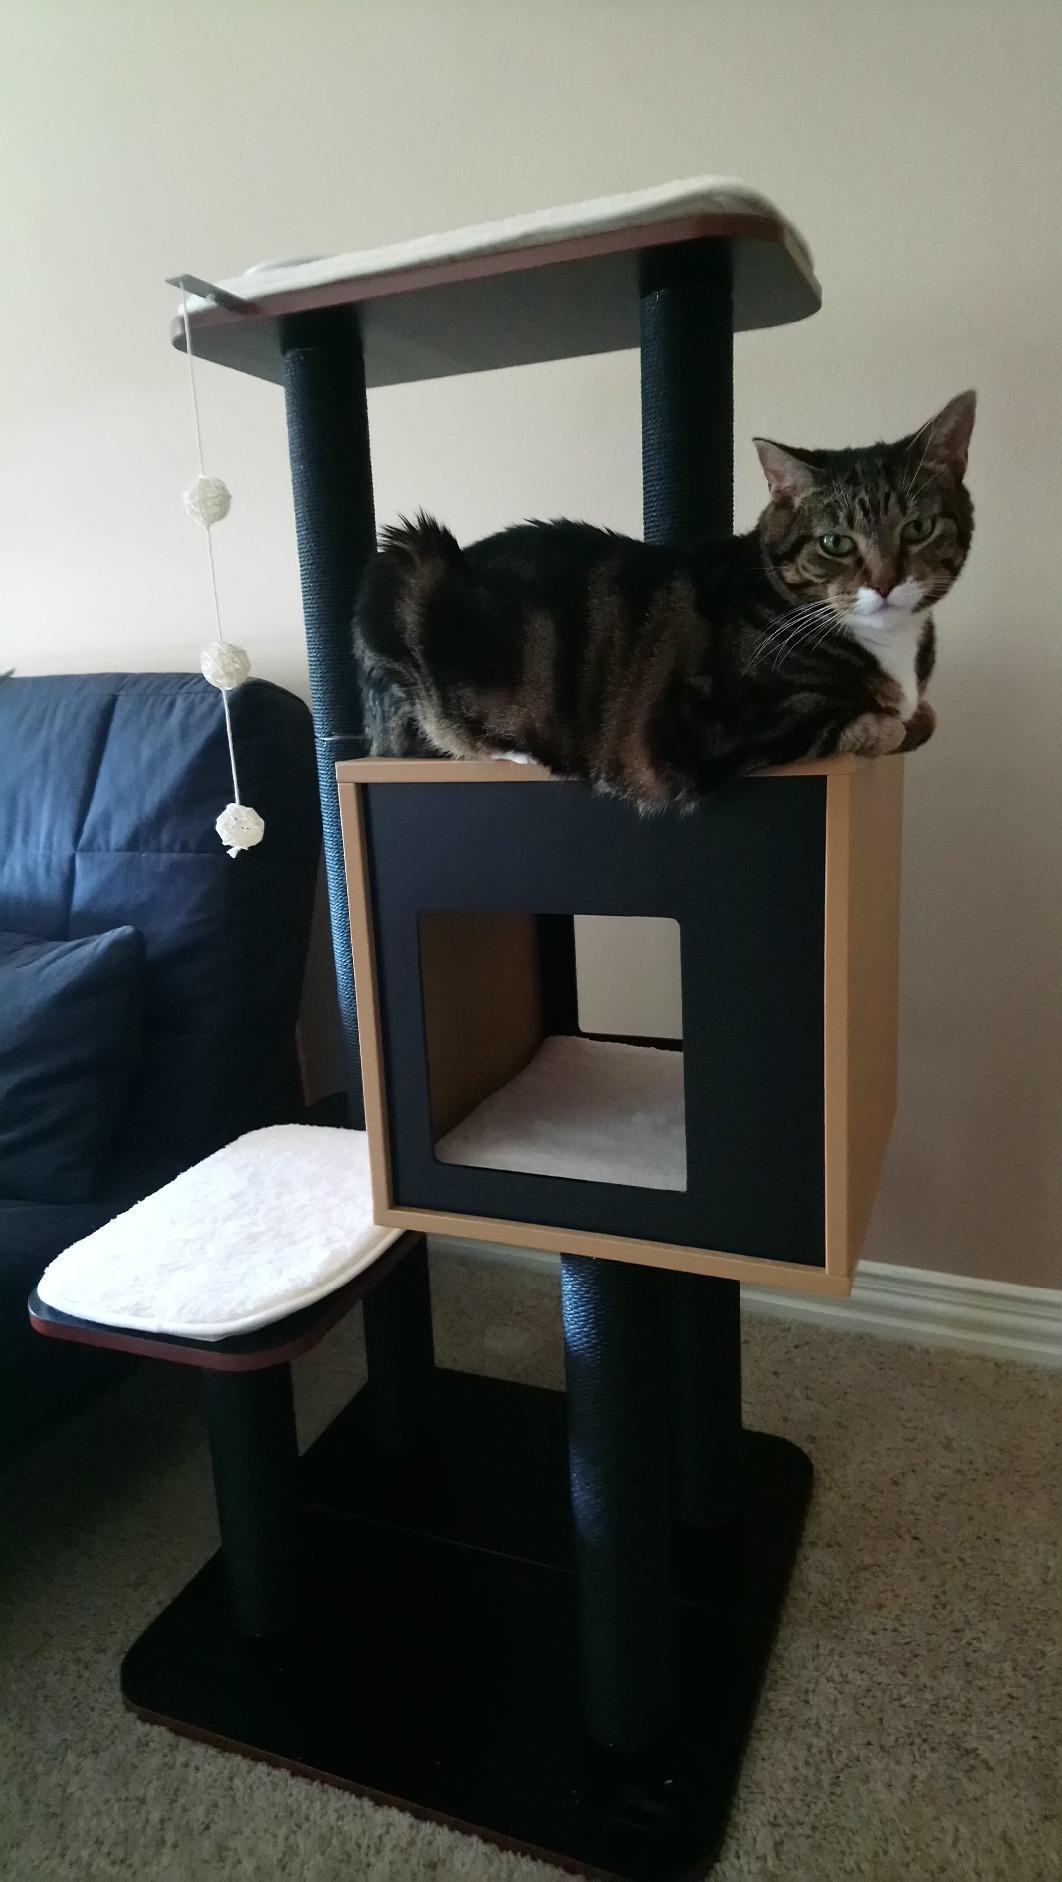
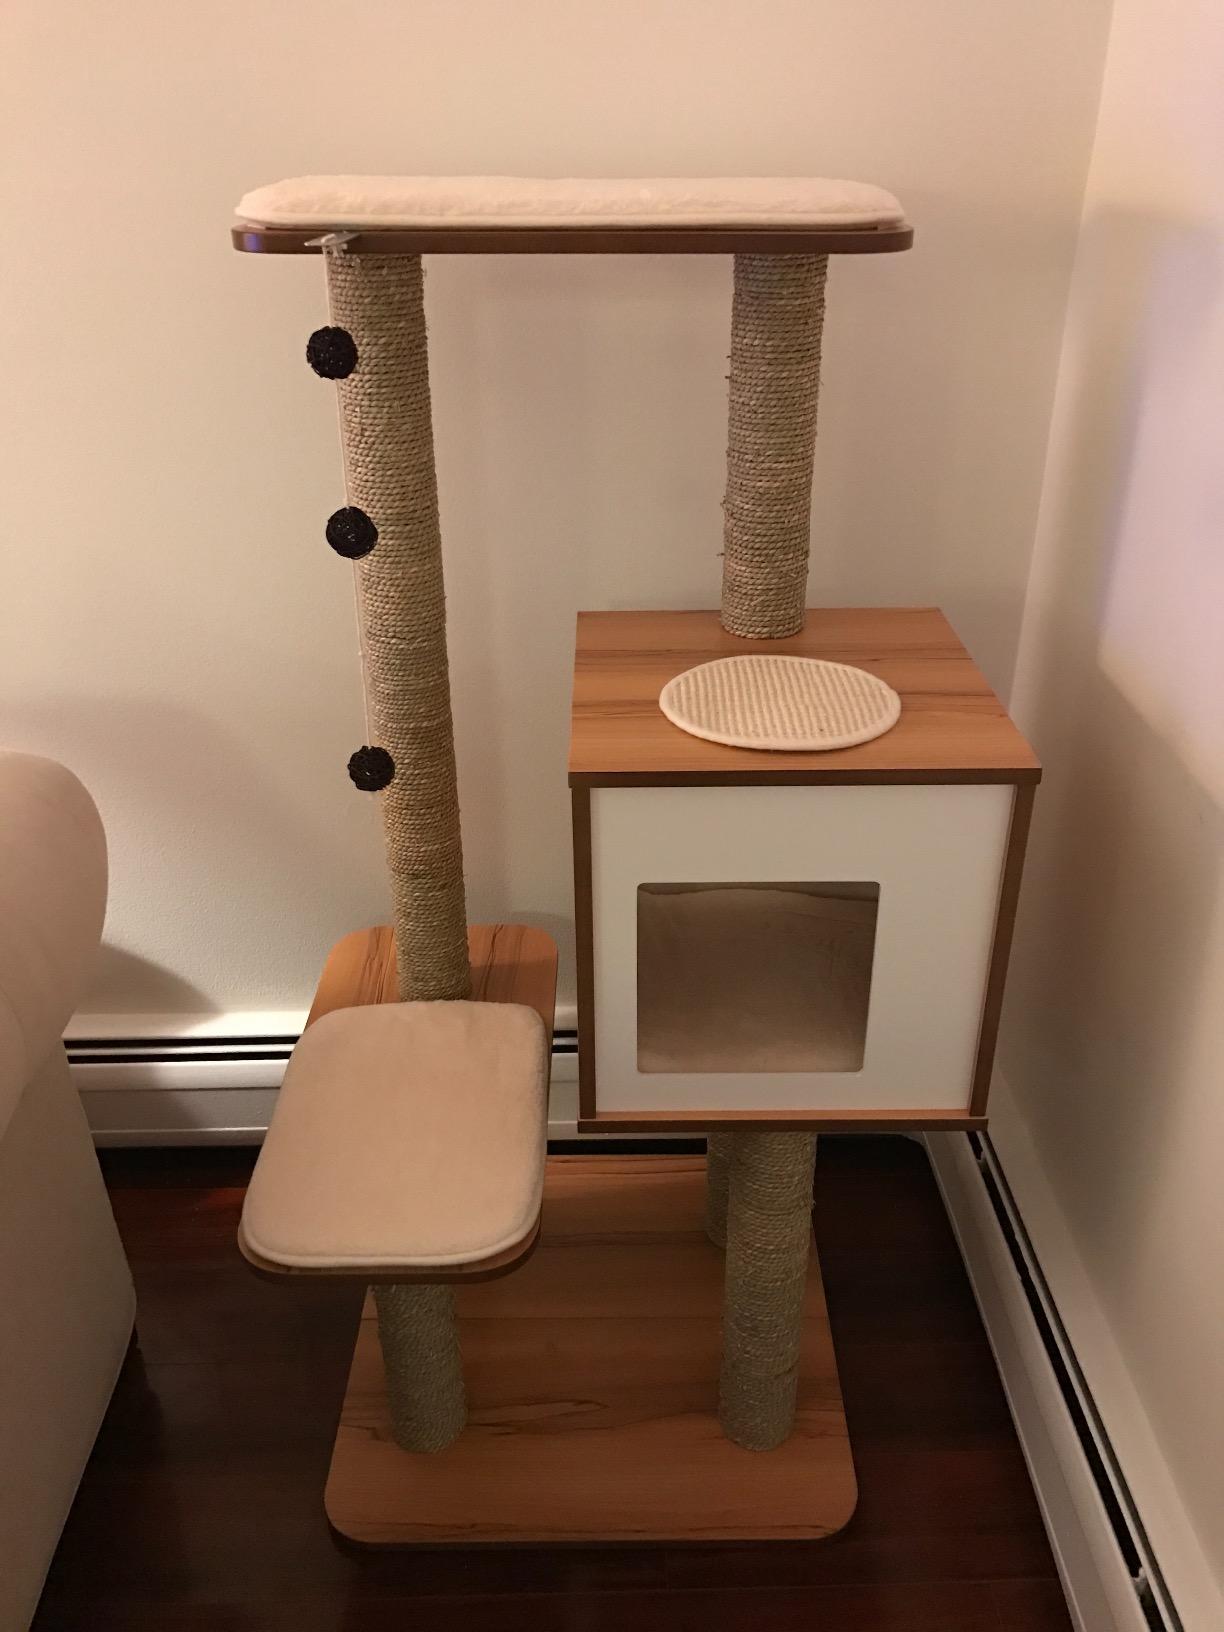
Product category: items_cat tree
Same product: no